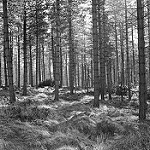
Label: B & W